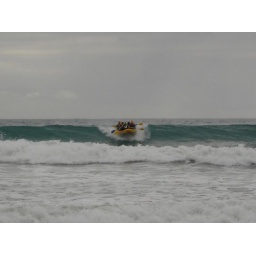
Me, Apeksha and Christine riding a wave on a white water raft in Coffs Harbor, Australia.